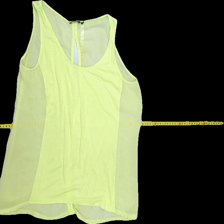
View: front
Type: Cardigan
Category: Ladies
Brand: Lindex
Colors: Yellow
Material: 51% cott 49% Poly
Pattern: Plain
Cut: Long, Loose
Size: M
Season: All
Trend: No trend
Stains: No
Damage: 1 damage
Price range: <50
Recommended usage: Export